Question: Please indicate a possible affordance area of the sit_on_chair that can be used for sitting
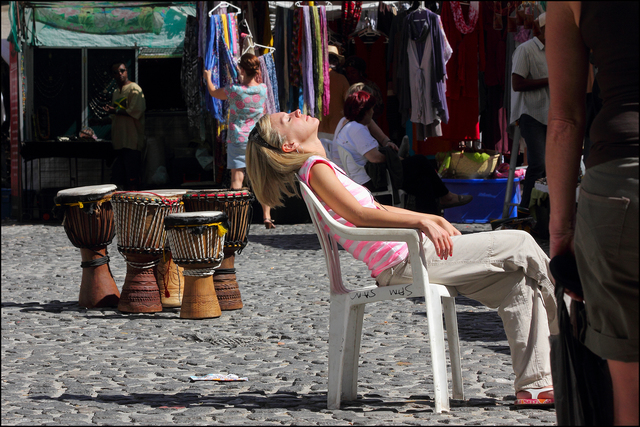
Answer: [356.5, 279.5, 543.5, 294.5]